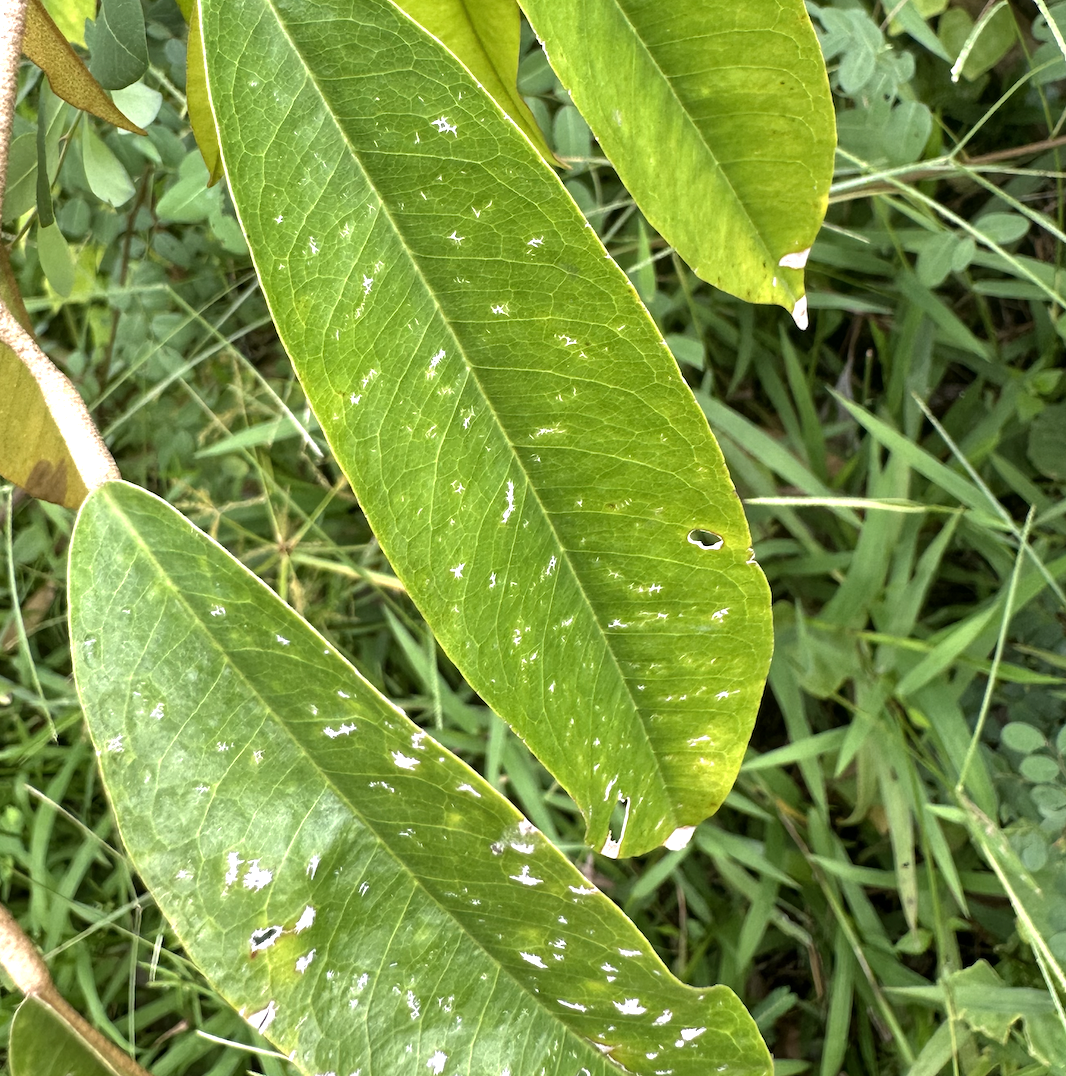
Label: mealybug_infestation